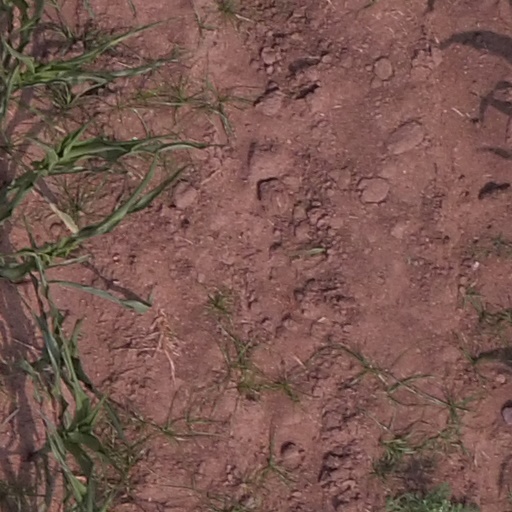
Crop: maize; corn